Military history of Taiwan

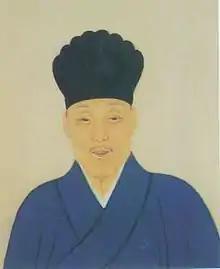
Portrait of Zheng Jing (1642–1681), possibly 17th c.

Following the death of Zheng Chenggong in 1662, his son Zheng Jing's succession was met with dissension in Taiwan, where the leaders made Zheng Miao, Zheng Chenggong's fifth son, the successor. With the support of Xiamen's commanders, Zheng Jing arrived in Taiwan in December 1662 and defeated his political enemies. The political infighting caused some followers to become disillusioned and defect to the Qing. From September 1661 to August 1662, some 290 officers, 4,334 soldiers, and 467 civilians left Zheng Taiwan. Three leading Zheng commanders contacted Qing authorities with the intention to defect but Zheng Jing imprisoned them. The defections continued and by 1663, some 3,985 officials and officers, 40,962 soldiers, 64,230 civilians, and 900 ships in Fujian had defected from Zheng held territory. To combat population decline, Zheng Jing also promoted migration to Taiwan. Between 1665 and 1669 a large number of Fujianese moved to Taiwan under Zheng rule. In a few years, some 9,000 Chinese were brought to Taiwan by Zheng Jing.